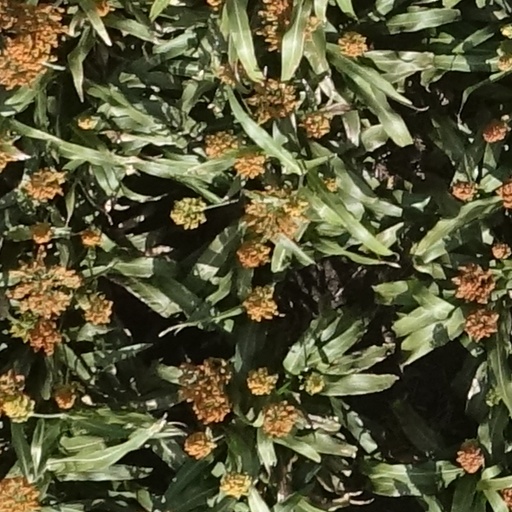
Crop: sorghum